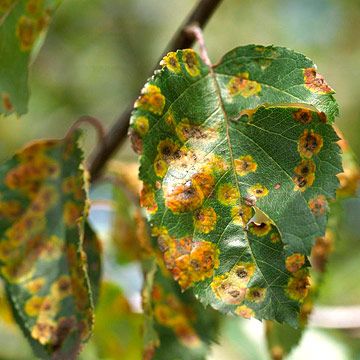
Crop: apple
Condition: rust